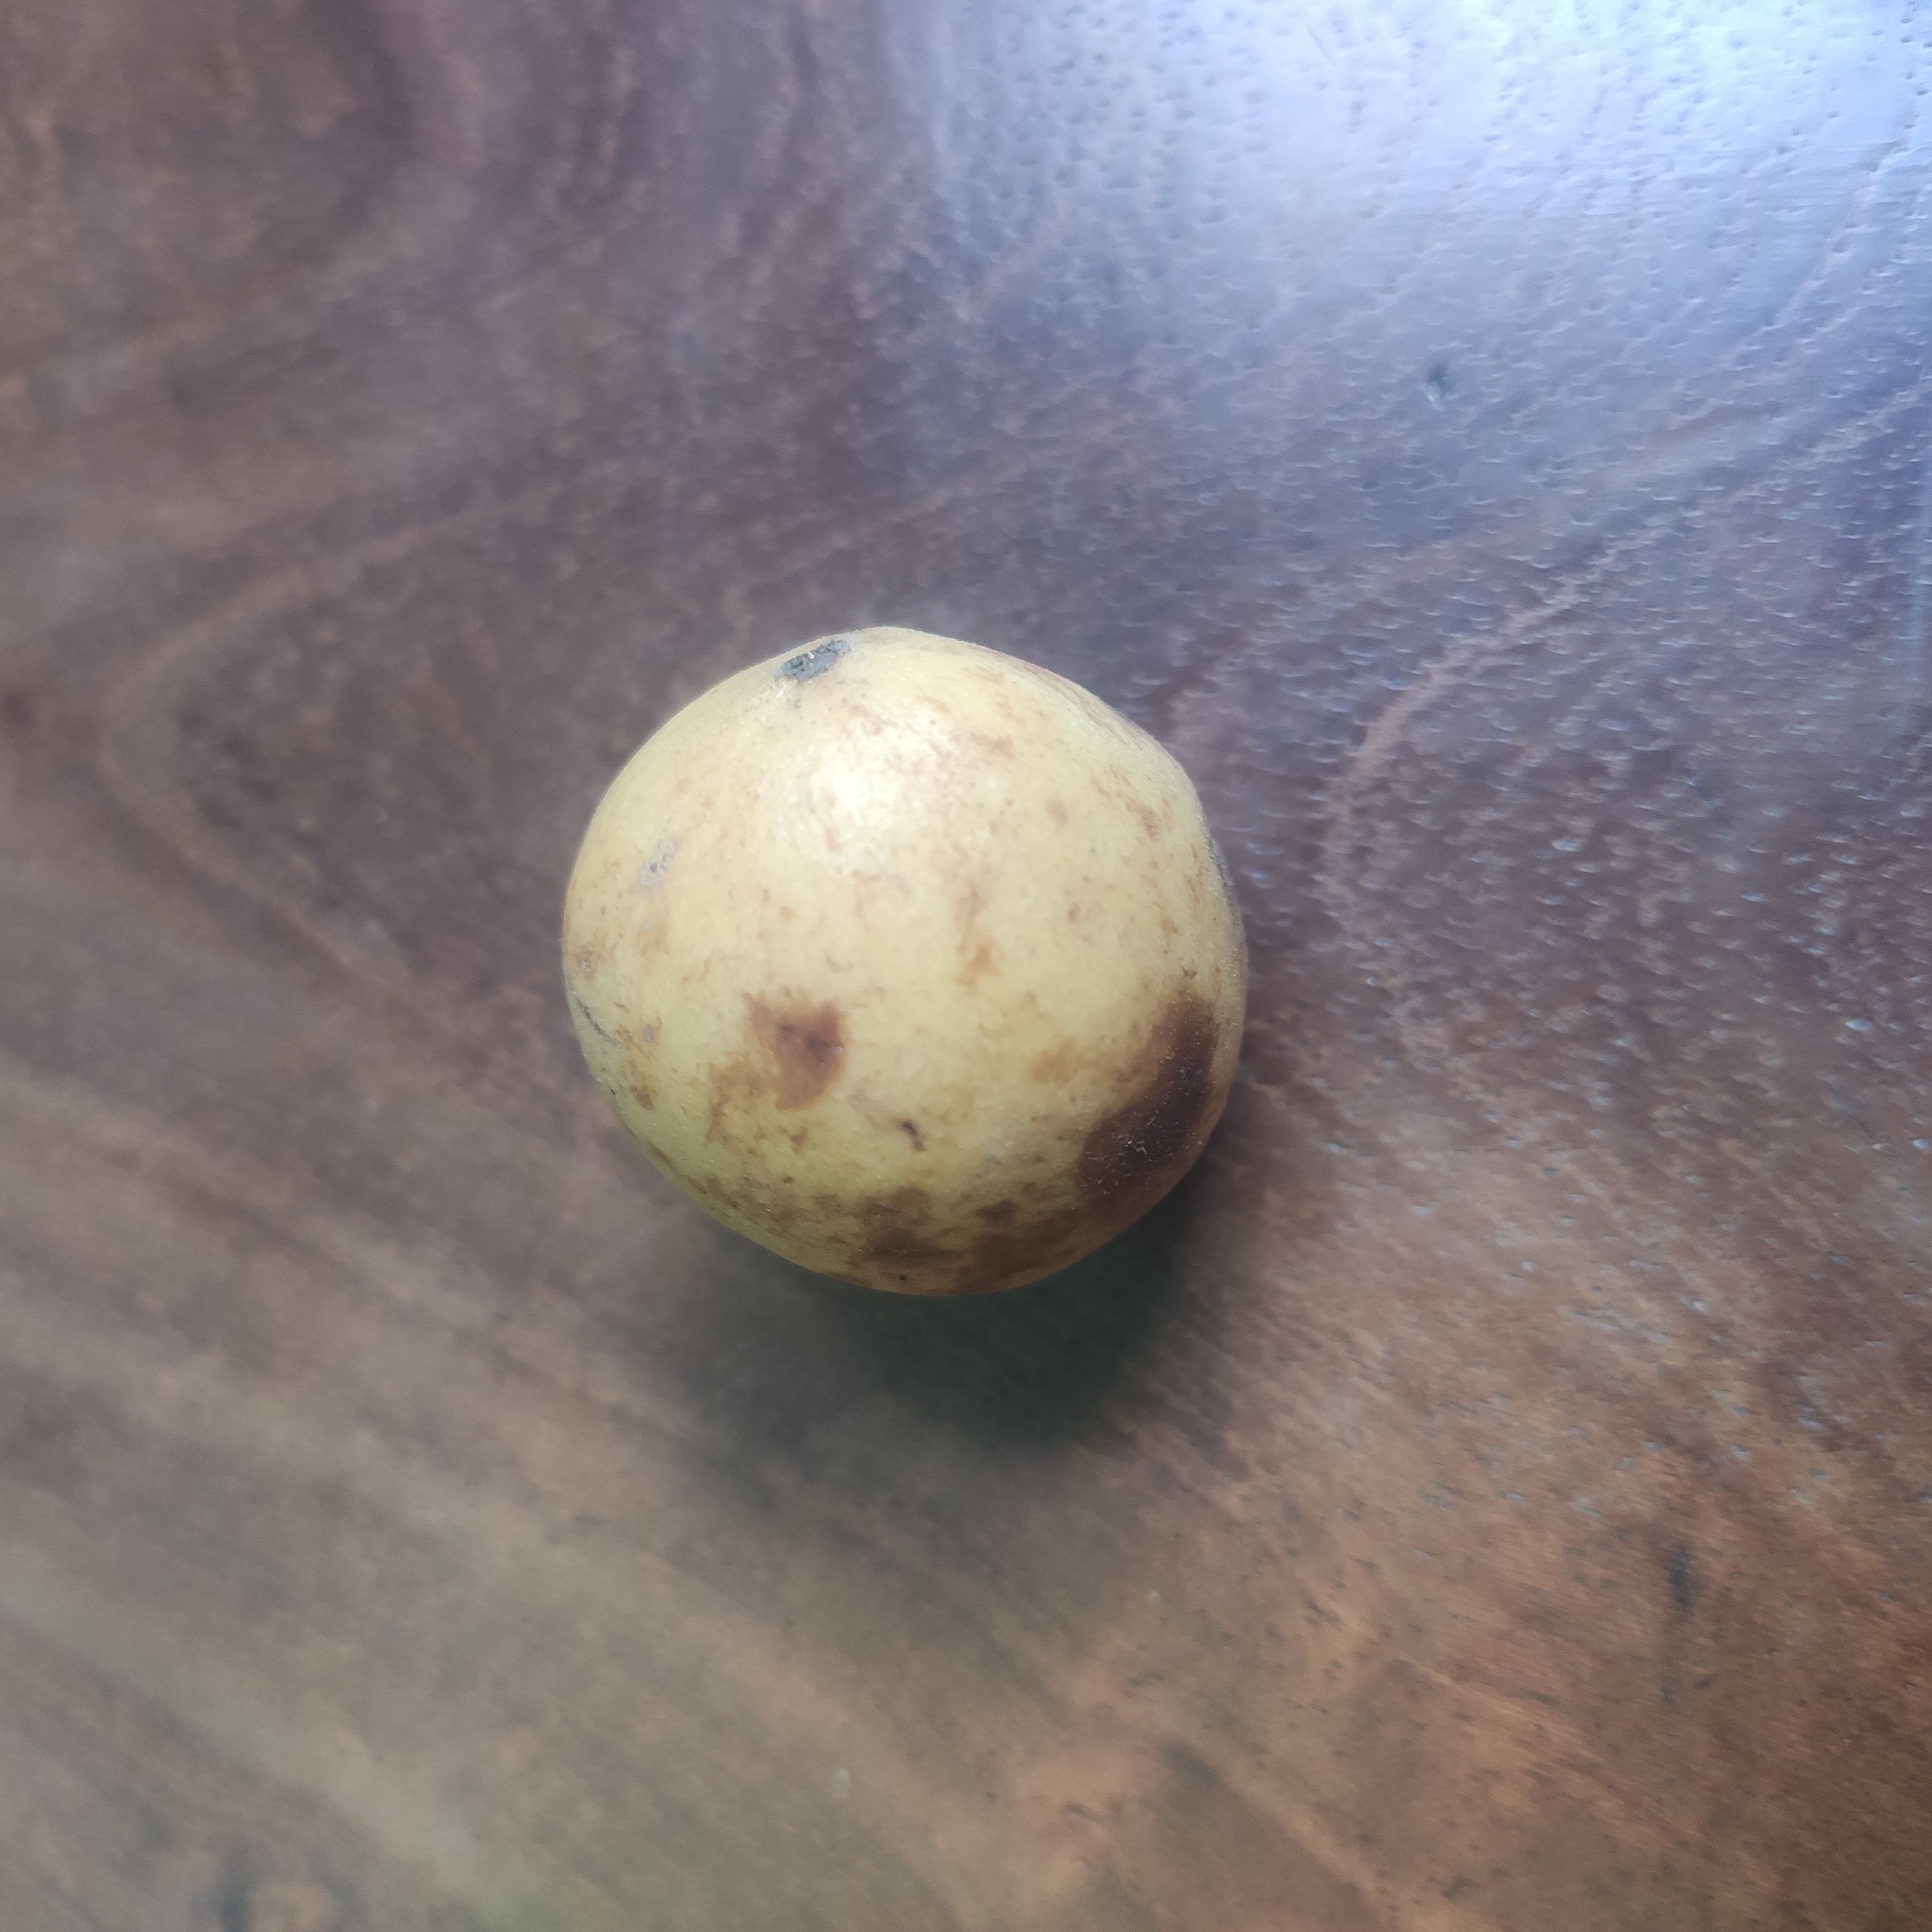
Fruit: burmese-grape
Grade: 2nd-grade